Piping and plumbing fitting

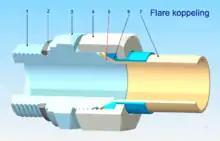
Flare connection: 1) Screw thread; 2) O-ring; 3) Body; 4) Nut; 5) Seal interface; 6) Support ring (sleeve), and 7) Flared tubing

Compression fittings (sometimes called "lock-bush fittings") consist of a tapered, concave conical seat; a hollow, barrel-shaped compression ring (sometimes called a ferrule); and a compression nut which is threaded onto the body of the fitting and tightened to make a leakproof connection. They are typically brass or plastic, but stainless steel or other materials may be used.